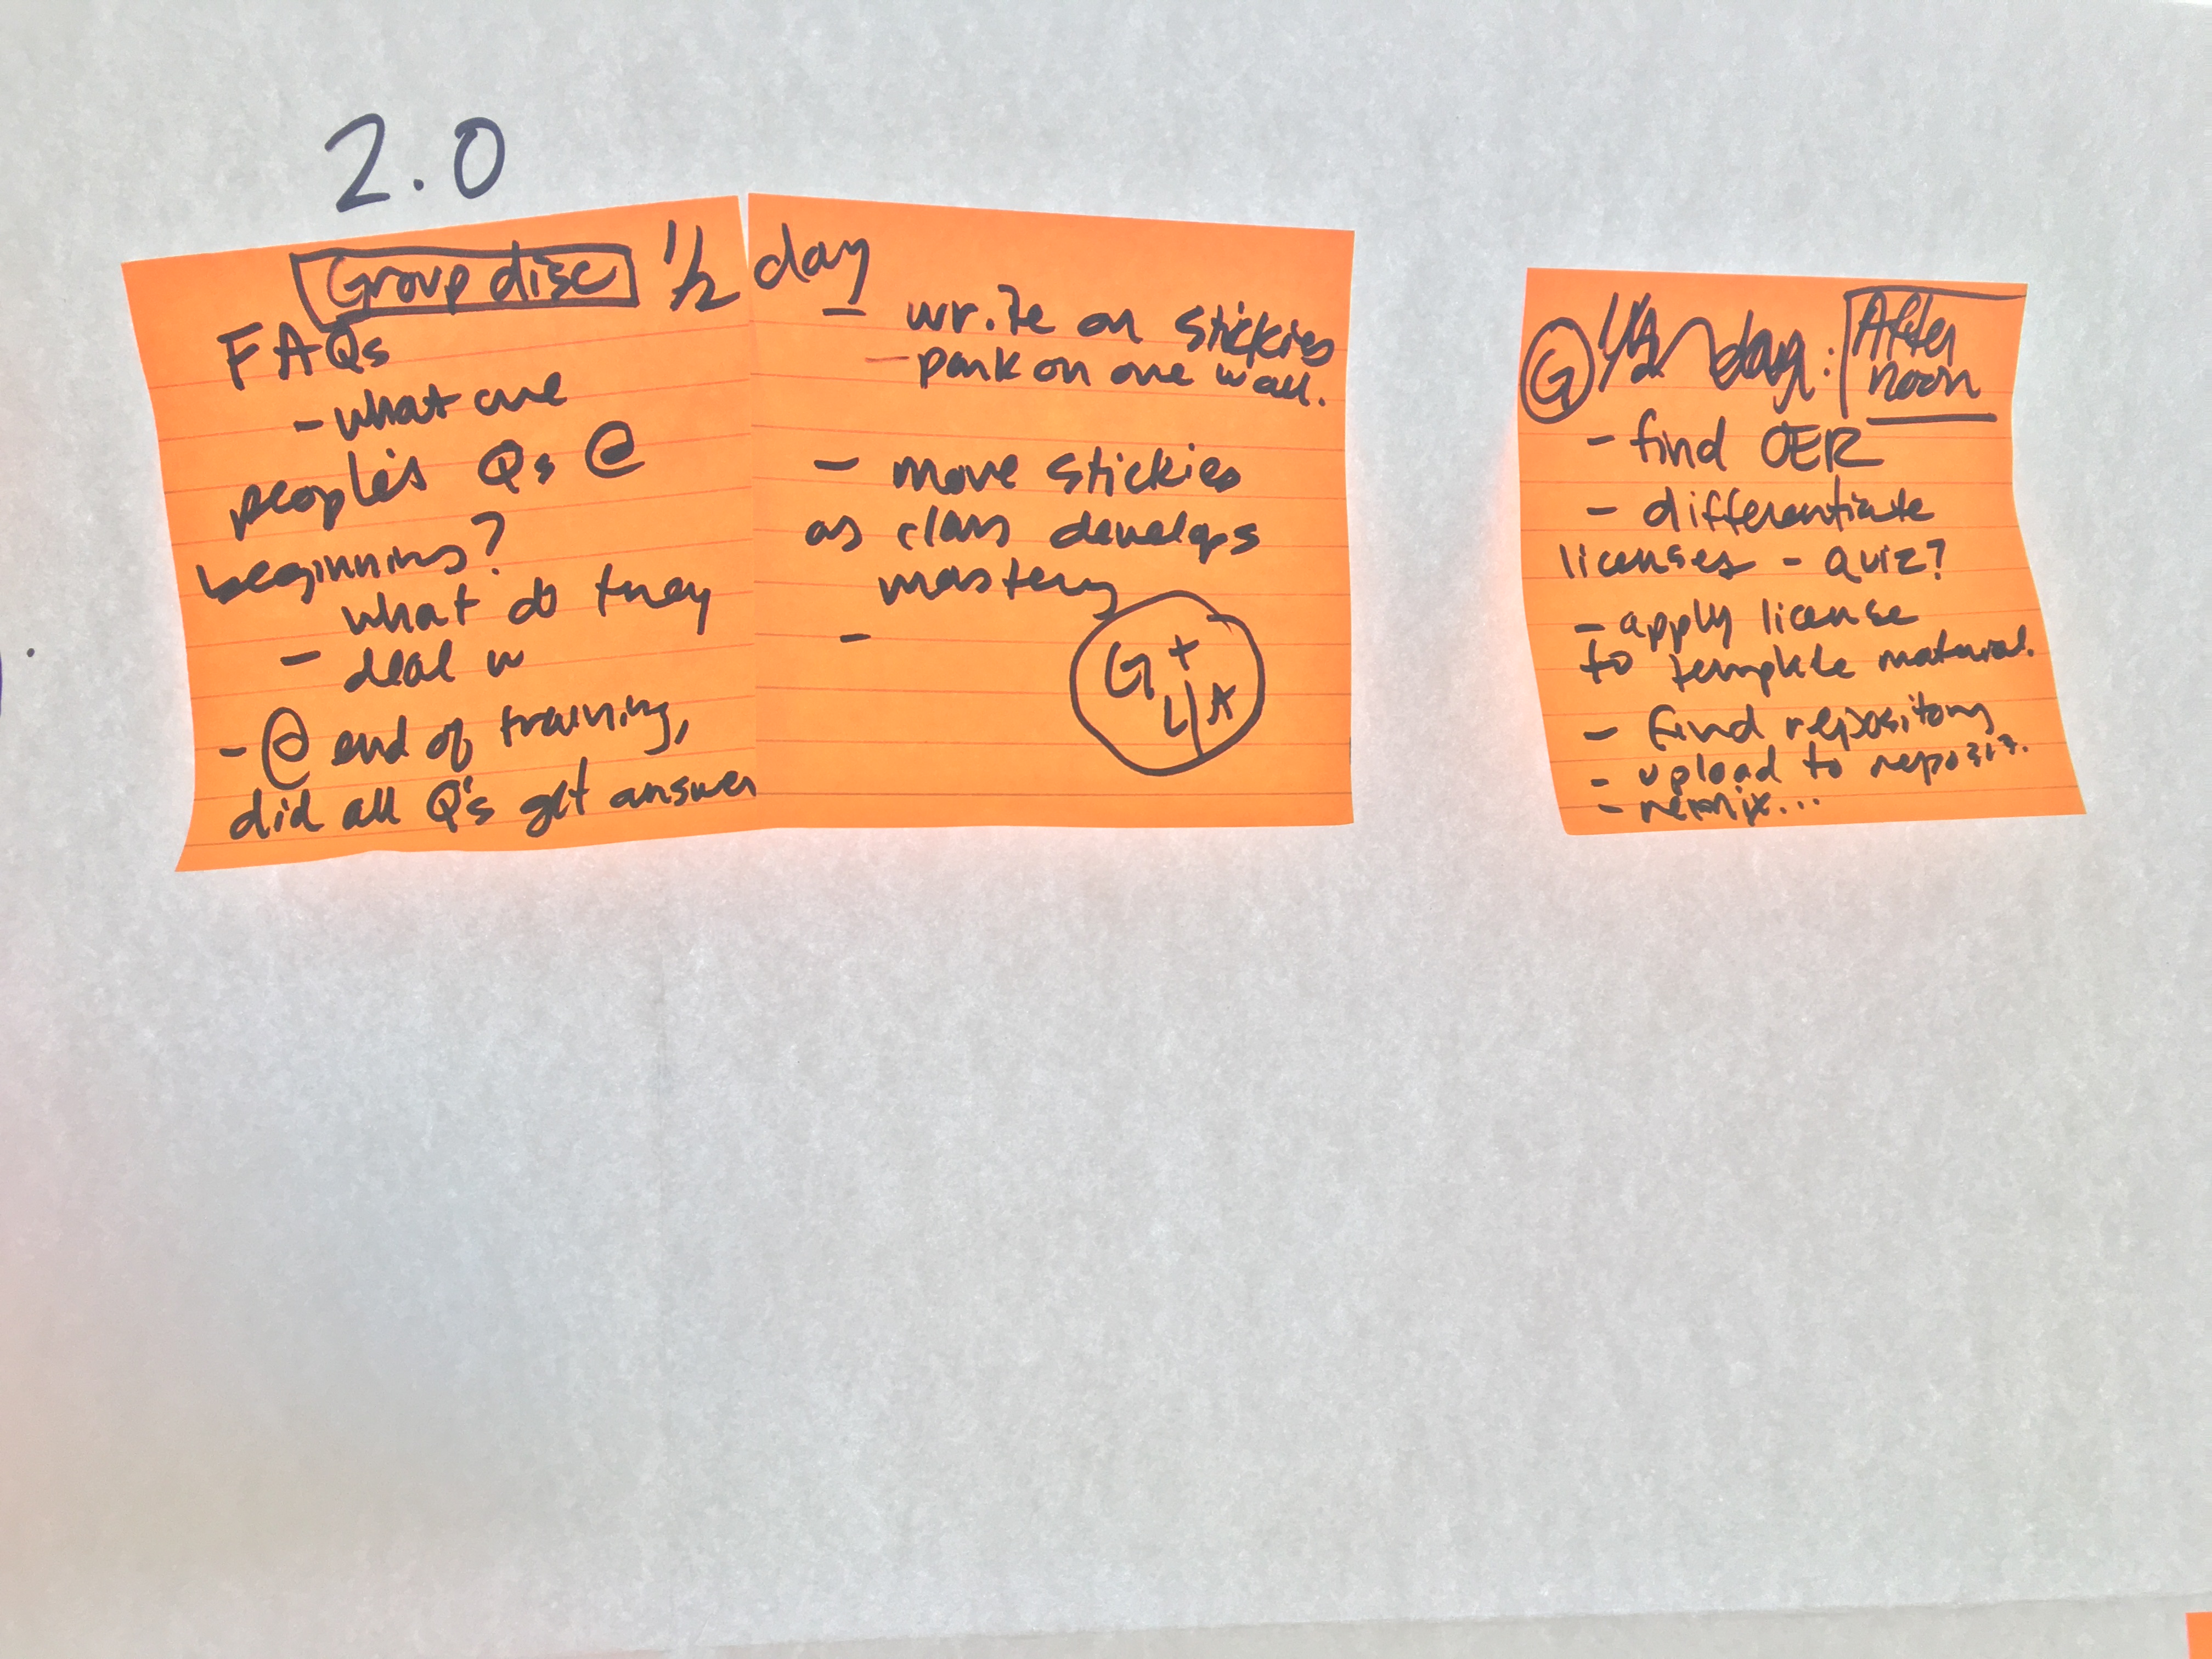
writing, number, label, brand, font, text, handwriting, calligraphy, document, cccert